2012 Summer Olympic development

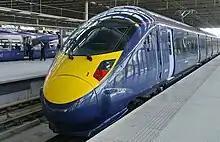
The Olympic Javelin service runs between St Pancras and Ebbsfleet, via Stratford

London's public transport was an element of the bid which was scored poorly in the IOC's initial evaluation; however, they felt that if the improvements were delivered in time for the Games then London would cope. Transport for London (TfL) carried out numerous improvements in preparation for 2012, including the expansion of the London Overground's East London Line, upgrades to the Docklands Light Railway and the North London Line, and the introduction of a new "Javelin" high-speed rail service, using the Hitachi Corporation's "bullet" trains. The platforms at Stratford International station (which are at a height designed for Eurostar trains) will be temporarily raised to accommodate the Javelin trains. According to Network Rail, an additional 4,000 train services will run during the Games, and train operators will put on longer trains during the day.